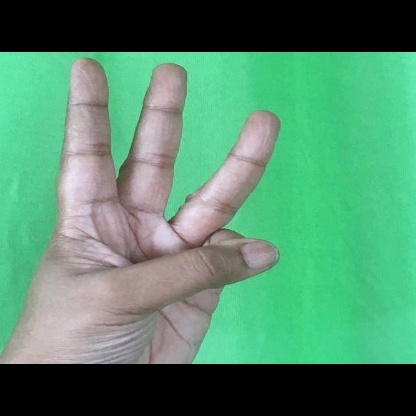
Mudra: Trishulam